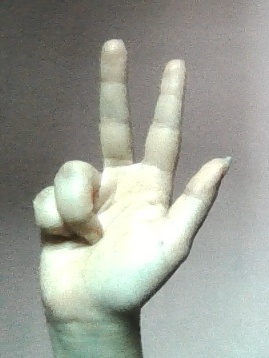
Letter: al